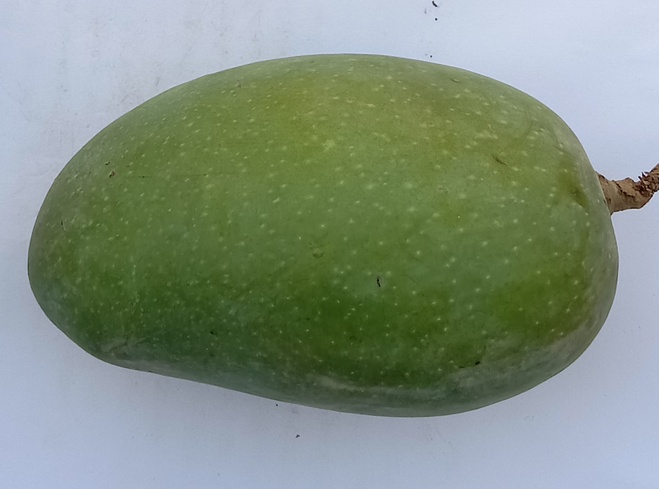
Mango variety: Chaunsa (Black)